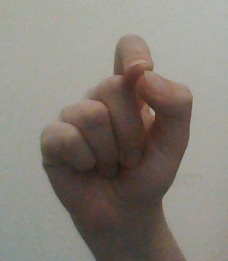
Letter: fa